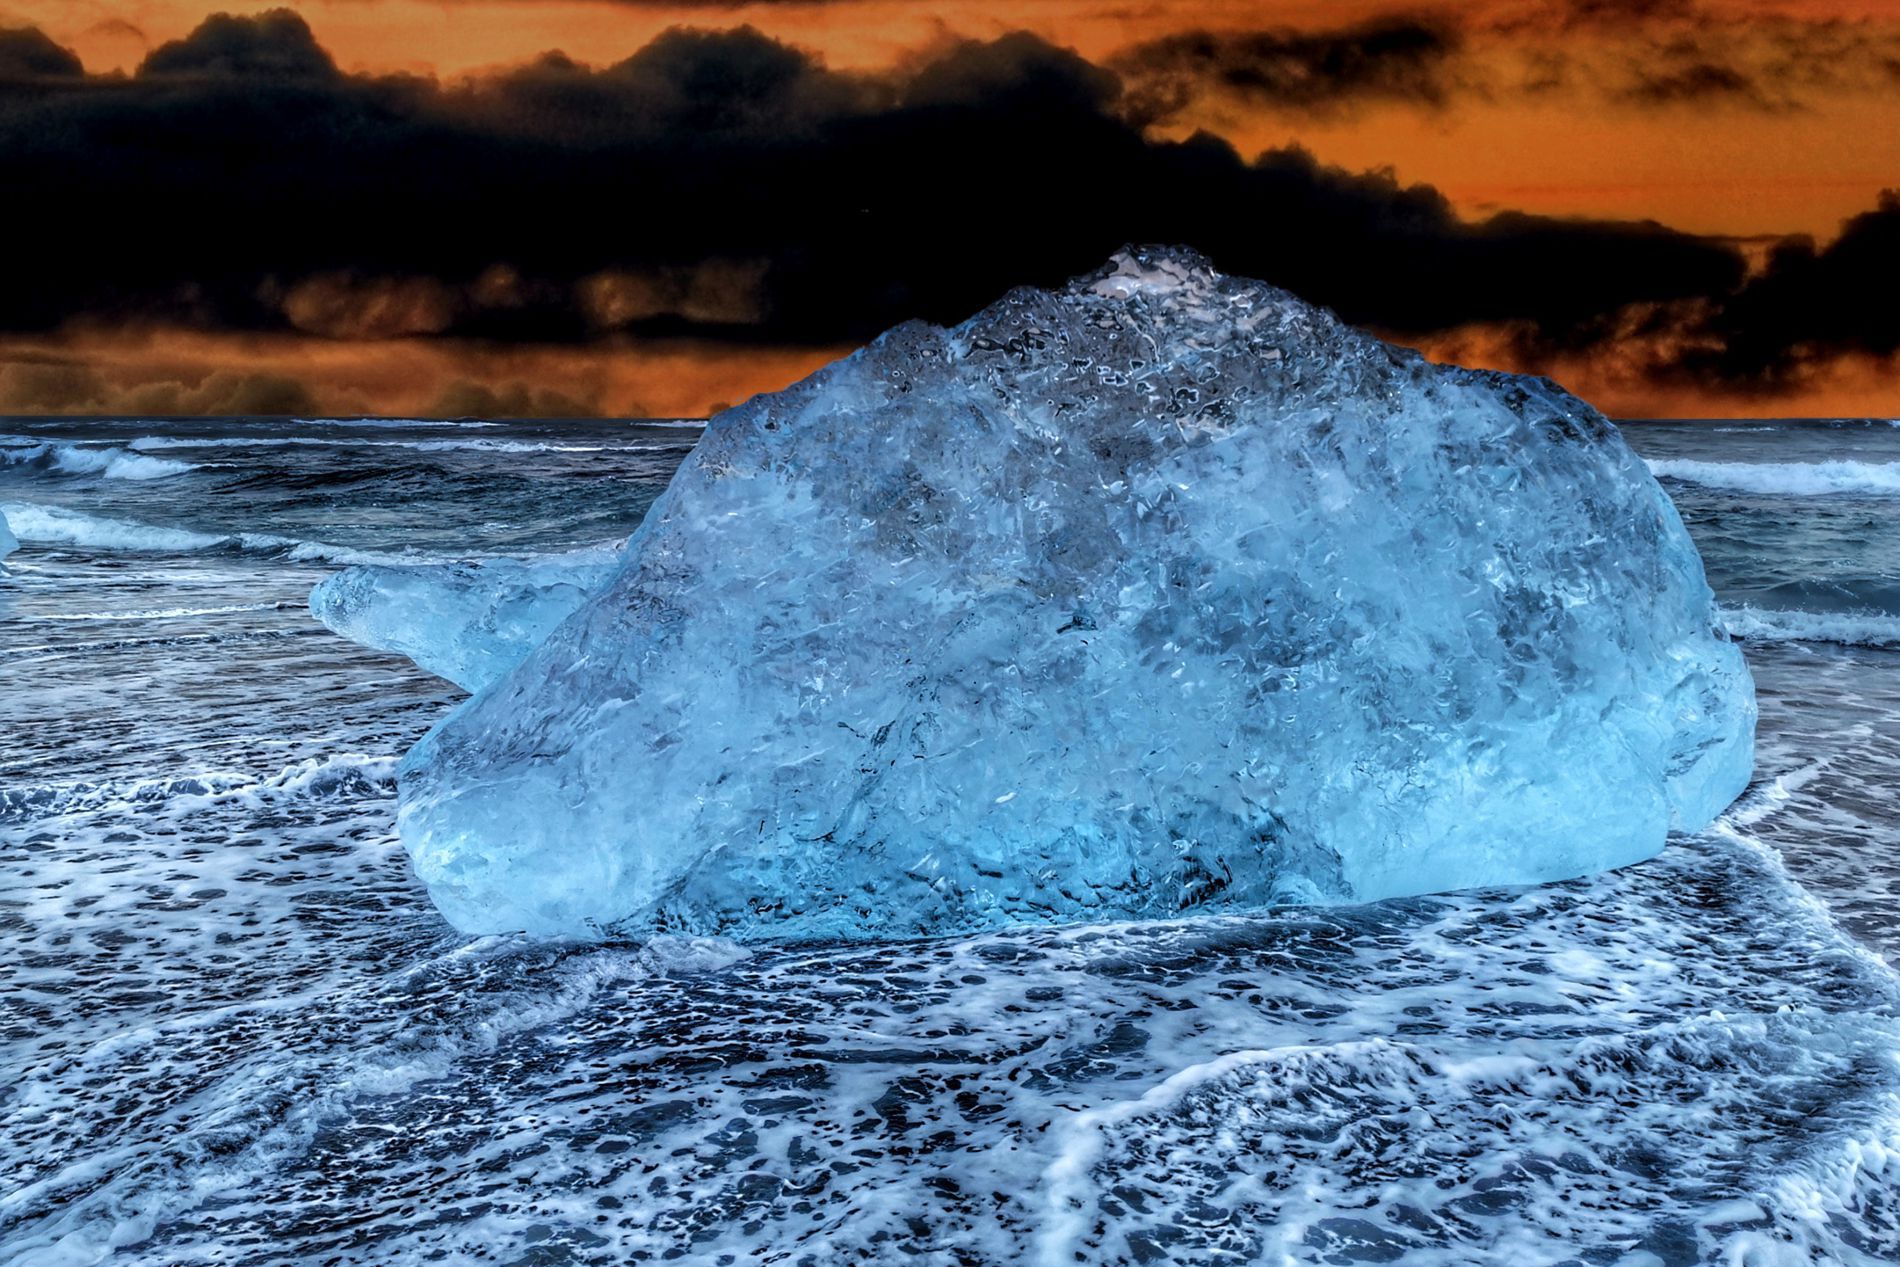
iceberg under sunset
The picture shows a very big iceberg which is irregular and rough.
The background showcases a sky with dark, heavy clouds and an orange glow, possibly indicating sunrise or sunset.
Captured at eye level, this landscape photo shows a large iceberg during sunset.
The color palette consists of cool blues and stark blacks in the ice and water, contrasted by the warm oranges in the sky.
The photograph follows a landscape style.
Labels: Ice, Nature, Outdoors, Iceberg, Mountain, Animal, Fish, Sea Life, Shark, Sea, Water, Glacier, Sea Waves, Scenery, sky, clouds
Camera: HUAWEI VOG-L29
Aperture: F1.6
Exposure: 1/176 sec
ISO: 50
Focal length: 5.56